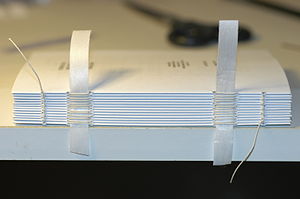
Bogblok / Galleri
Ved fremstilling af bøger er bogblokken de sammenhæftede ark, der er foldet eller falset så mange gange, at arkene fra trykkeriet får det ønskede format. Bogblokken får ofte et bogbind. Hvis permerne på en stifthæftet bog rager lidt ud over bogblokken, er den med formering. Den tjener til beskyttelse af bladene mod stød og slag. På en bog uden formering er permerne afskåret tæt på.